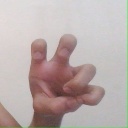
अक्षर: छ